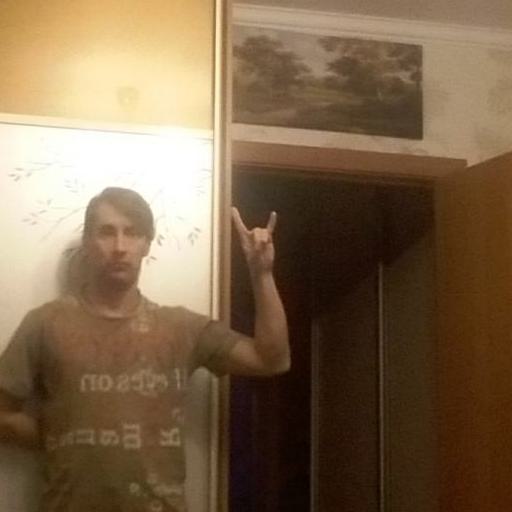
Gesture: rock